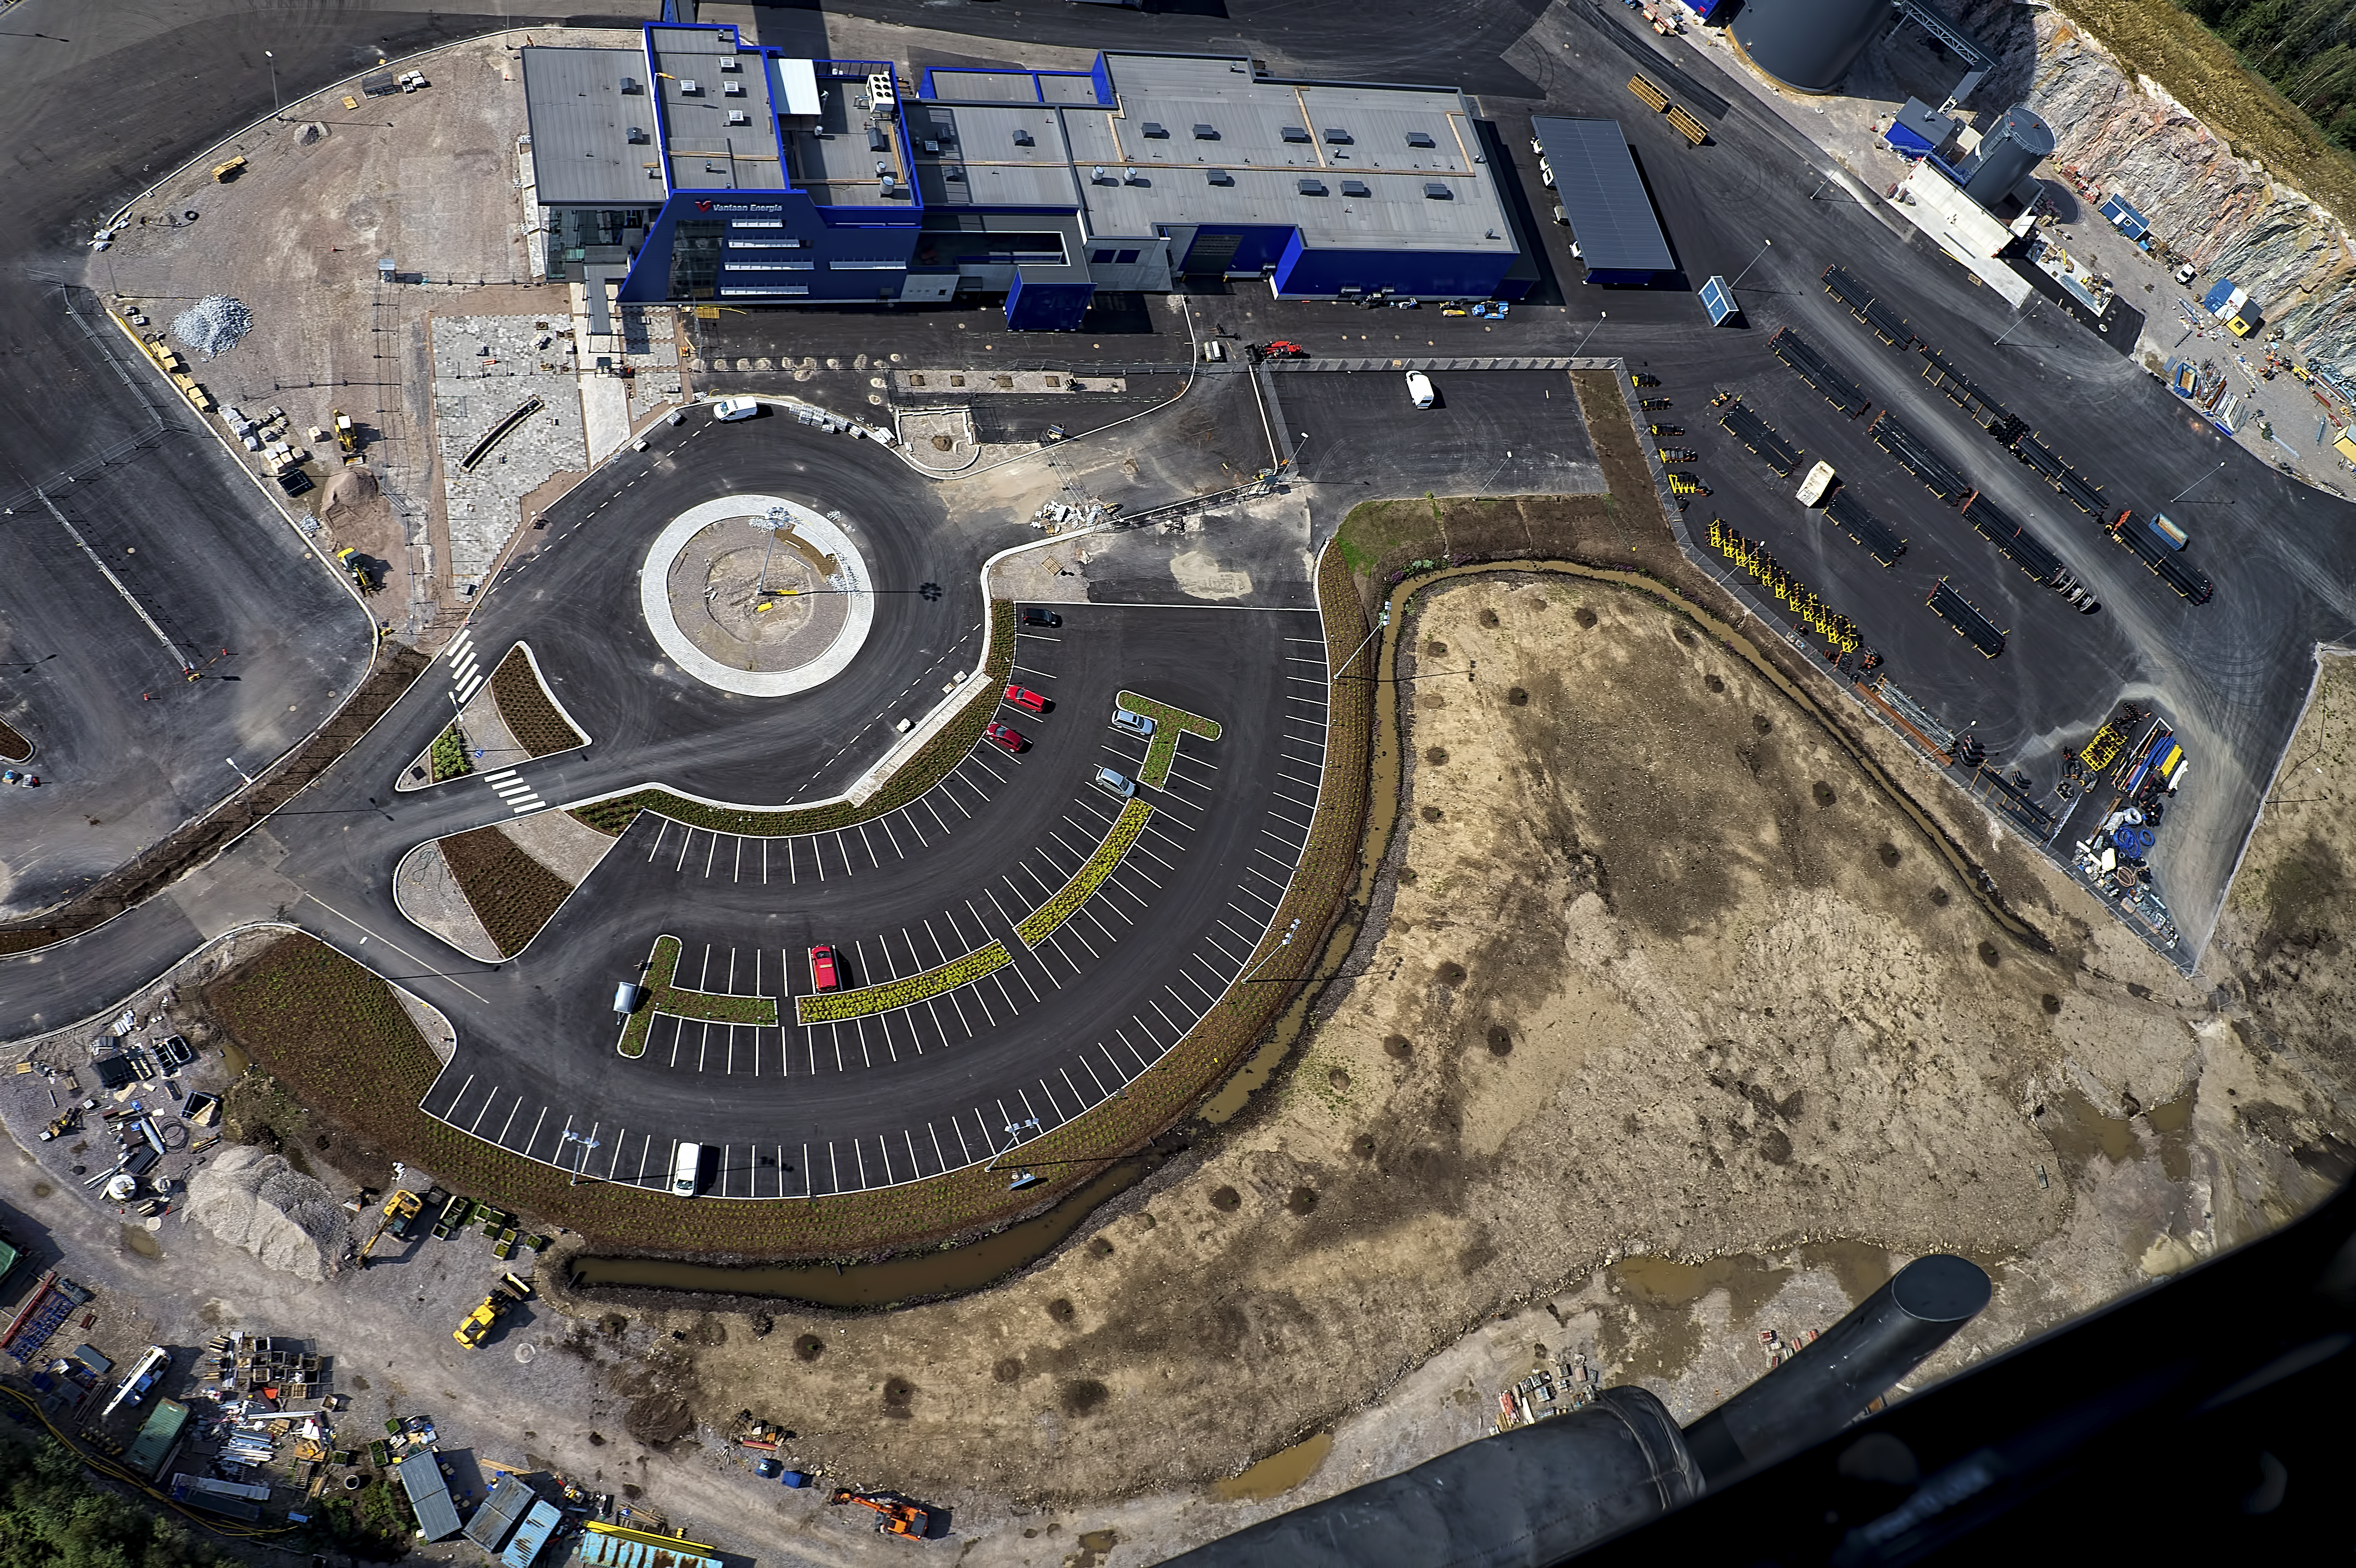
plant, view, helicopter, cool image, finland, energia, cool photo, i, vantaa, vantaan